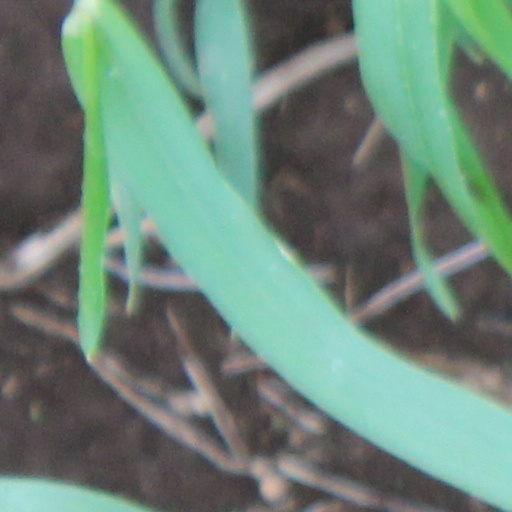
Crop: wheat